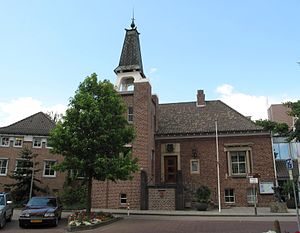
Mook en Middelaar / Galleri
Mook en Middelaar er en kommune og en by, beliggende i den sydlige provins Limburg i Nederlandene. Kommunens areal er på 18,81 km², og indbyggertallet er på 7.738 pr. 1. april 2016.